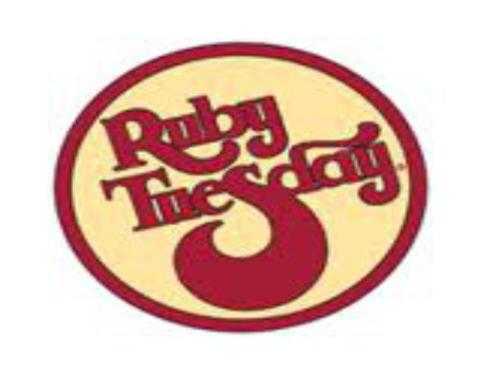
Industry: Food